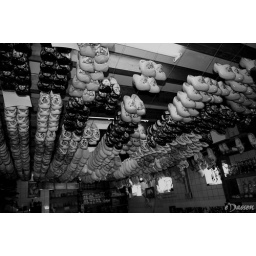
Dutch wooden shoes in B&W.